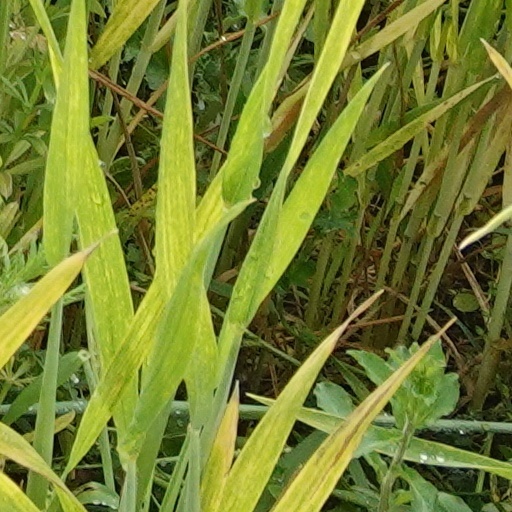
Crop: wheat